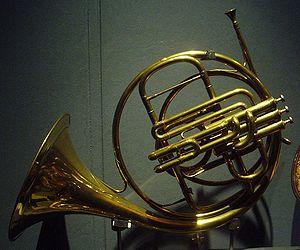
Cor à piston compensateur - Jean Baptiste Arban, Paris, late XIXth century - Paris, musée de la musique